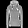
Label: Pullover